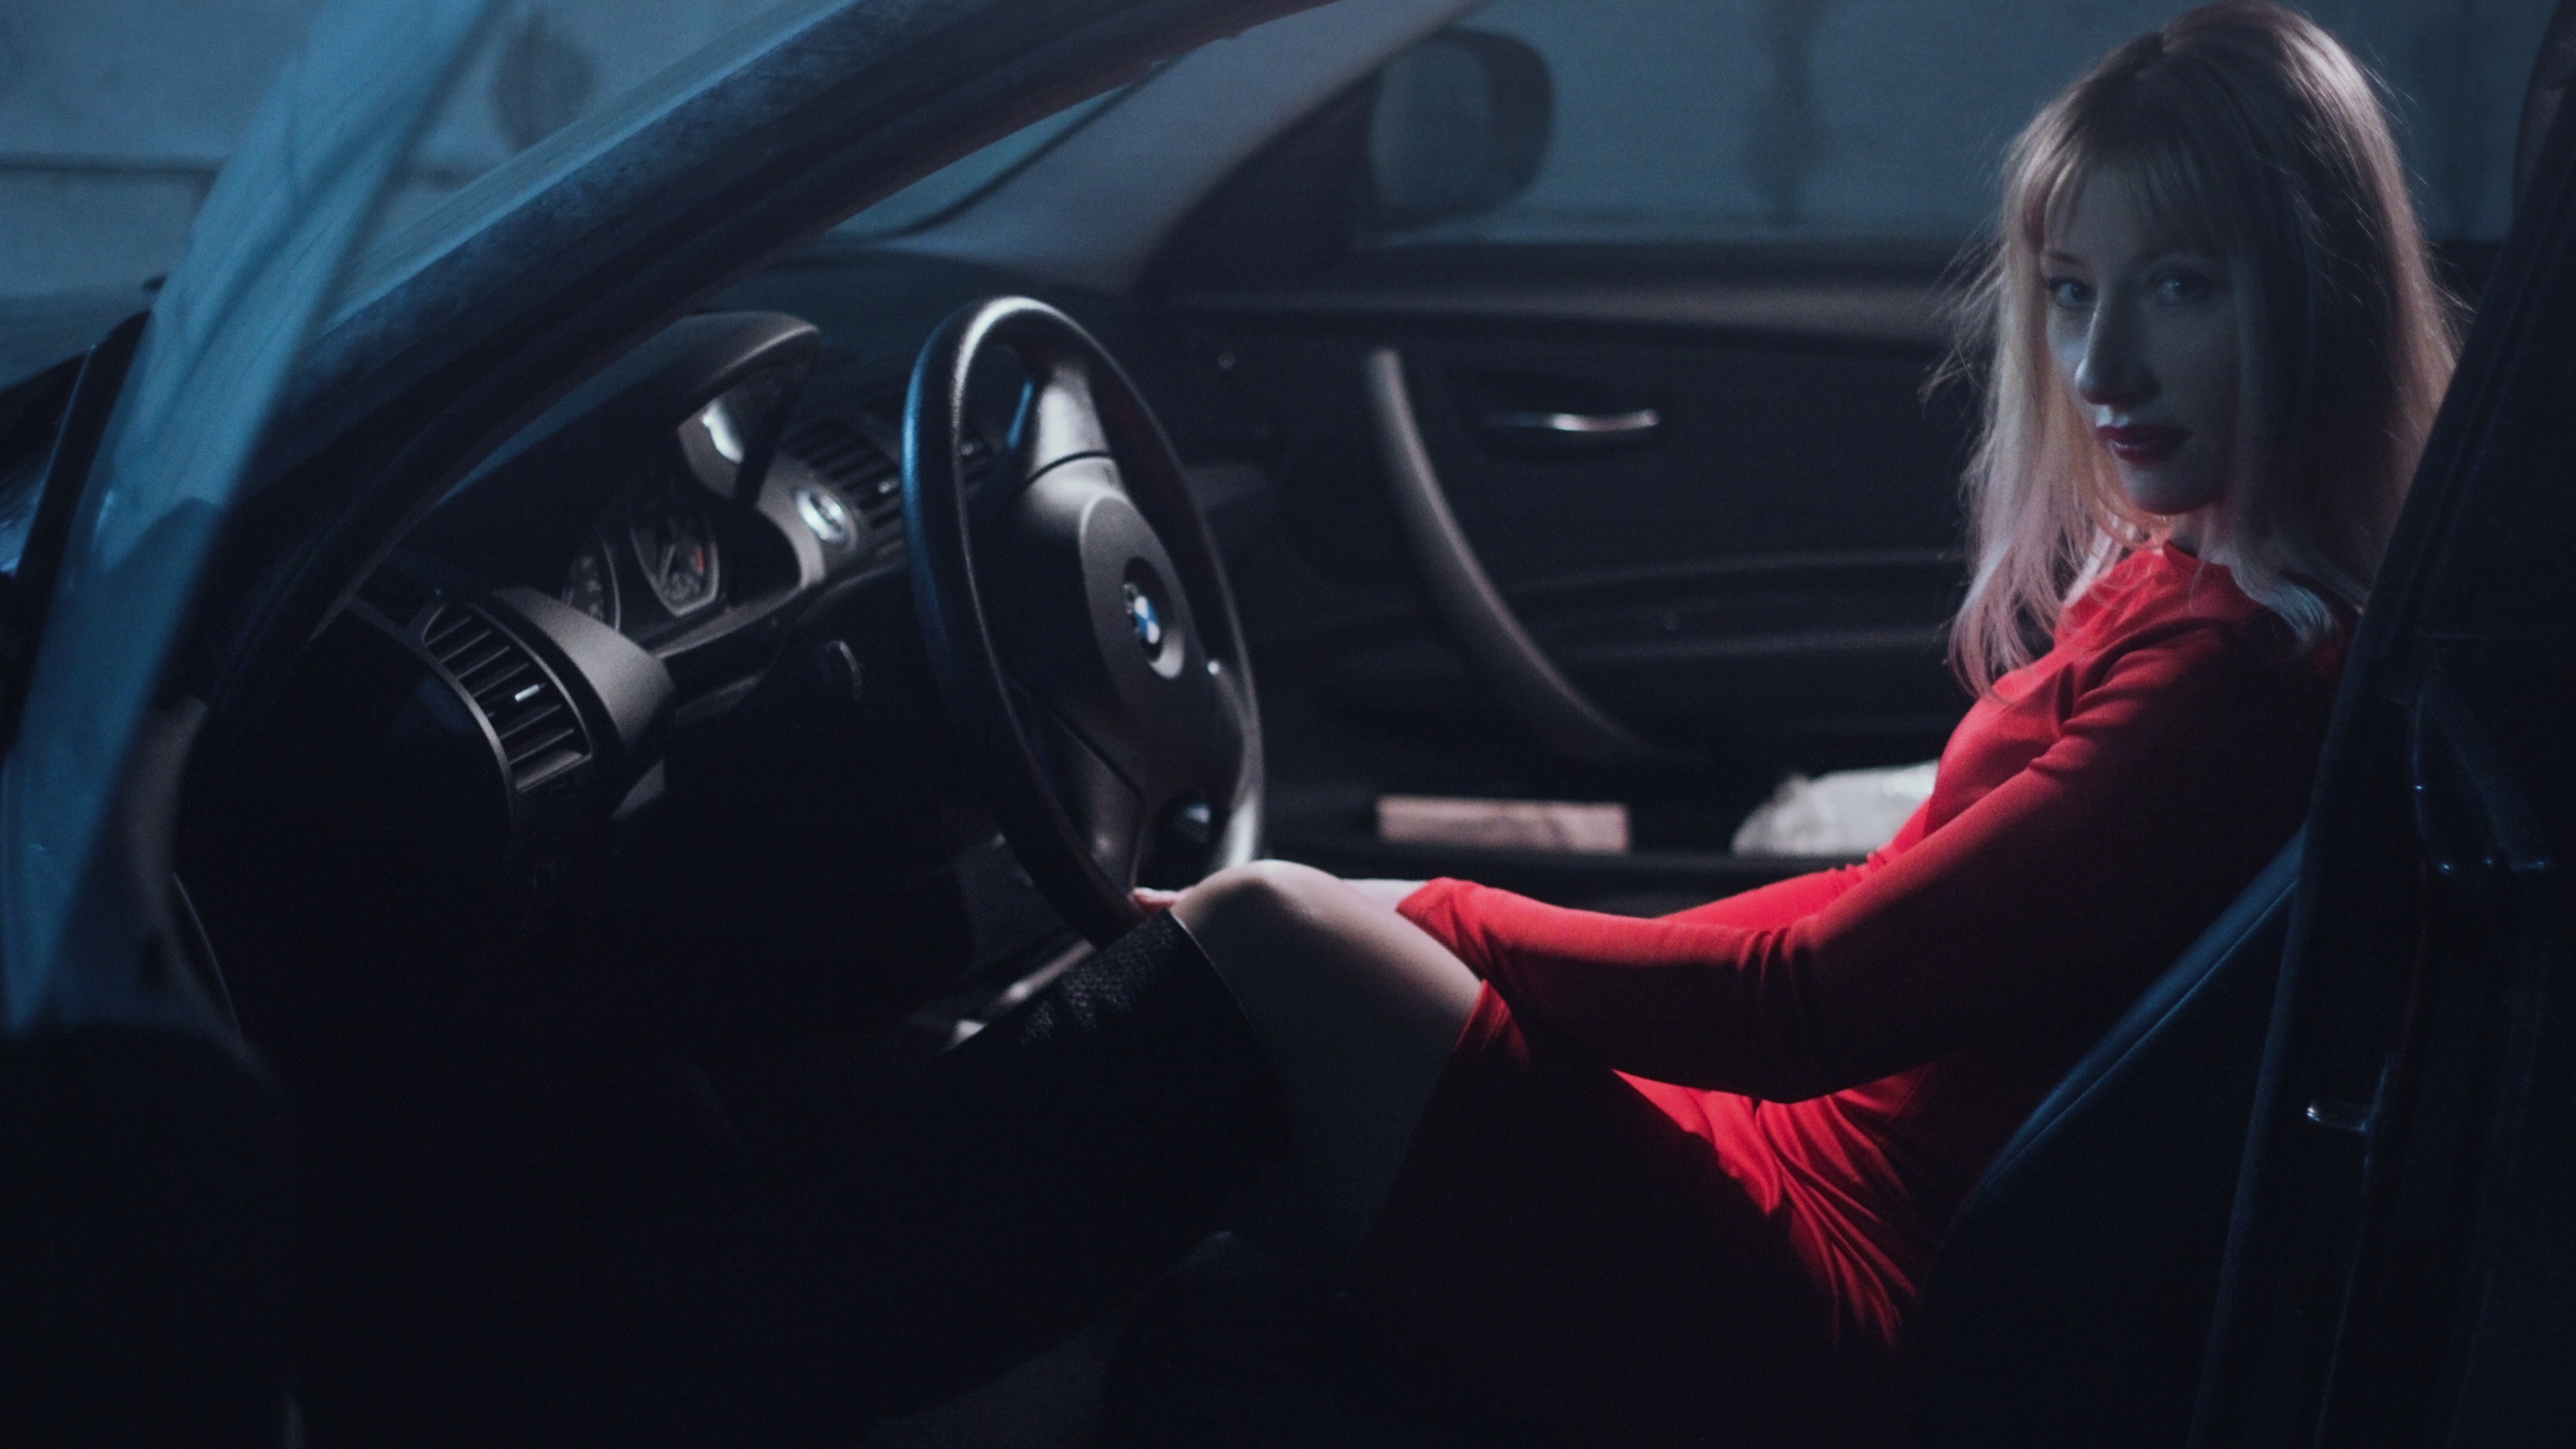
person, girl, woman, hair, car, wheel, view, driving, model, vehicle, machine, fashion, steering wheel, blonde, hairstyle, makeup, art, dress, sedan, beauty, style, posture, photoshoot, emotions, in a red dress, land vehicle, behind the wheel, girl in car, automobile make, automotive exterior, automotive design, luxury vehicle, family car, sports sedan